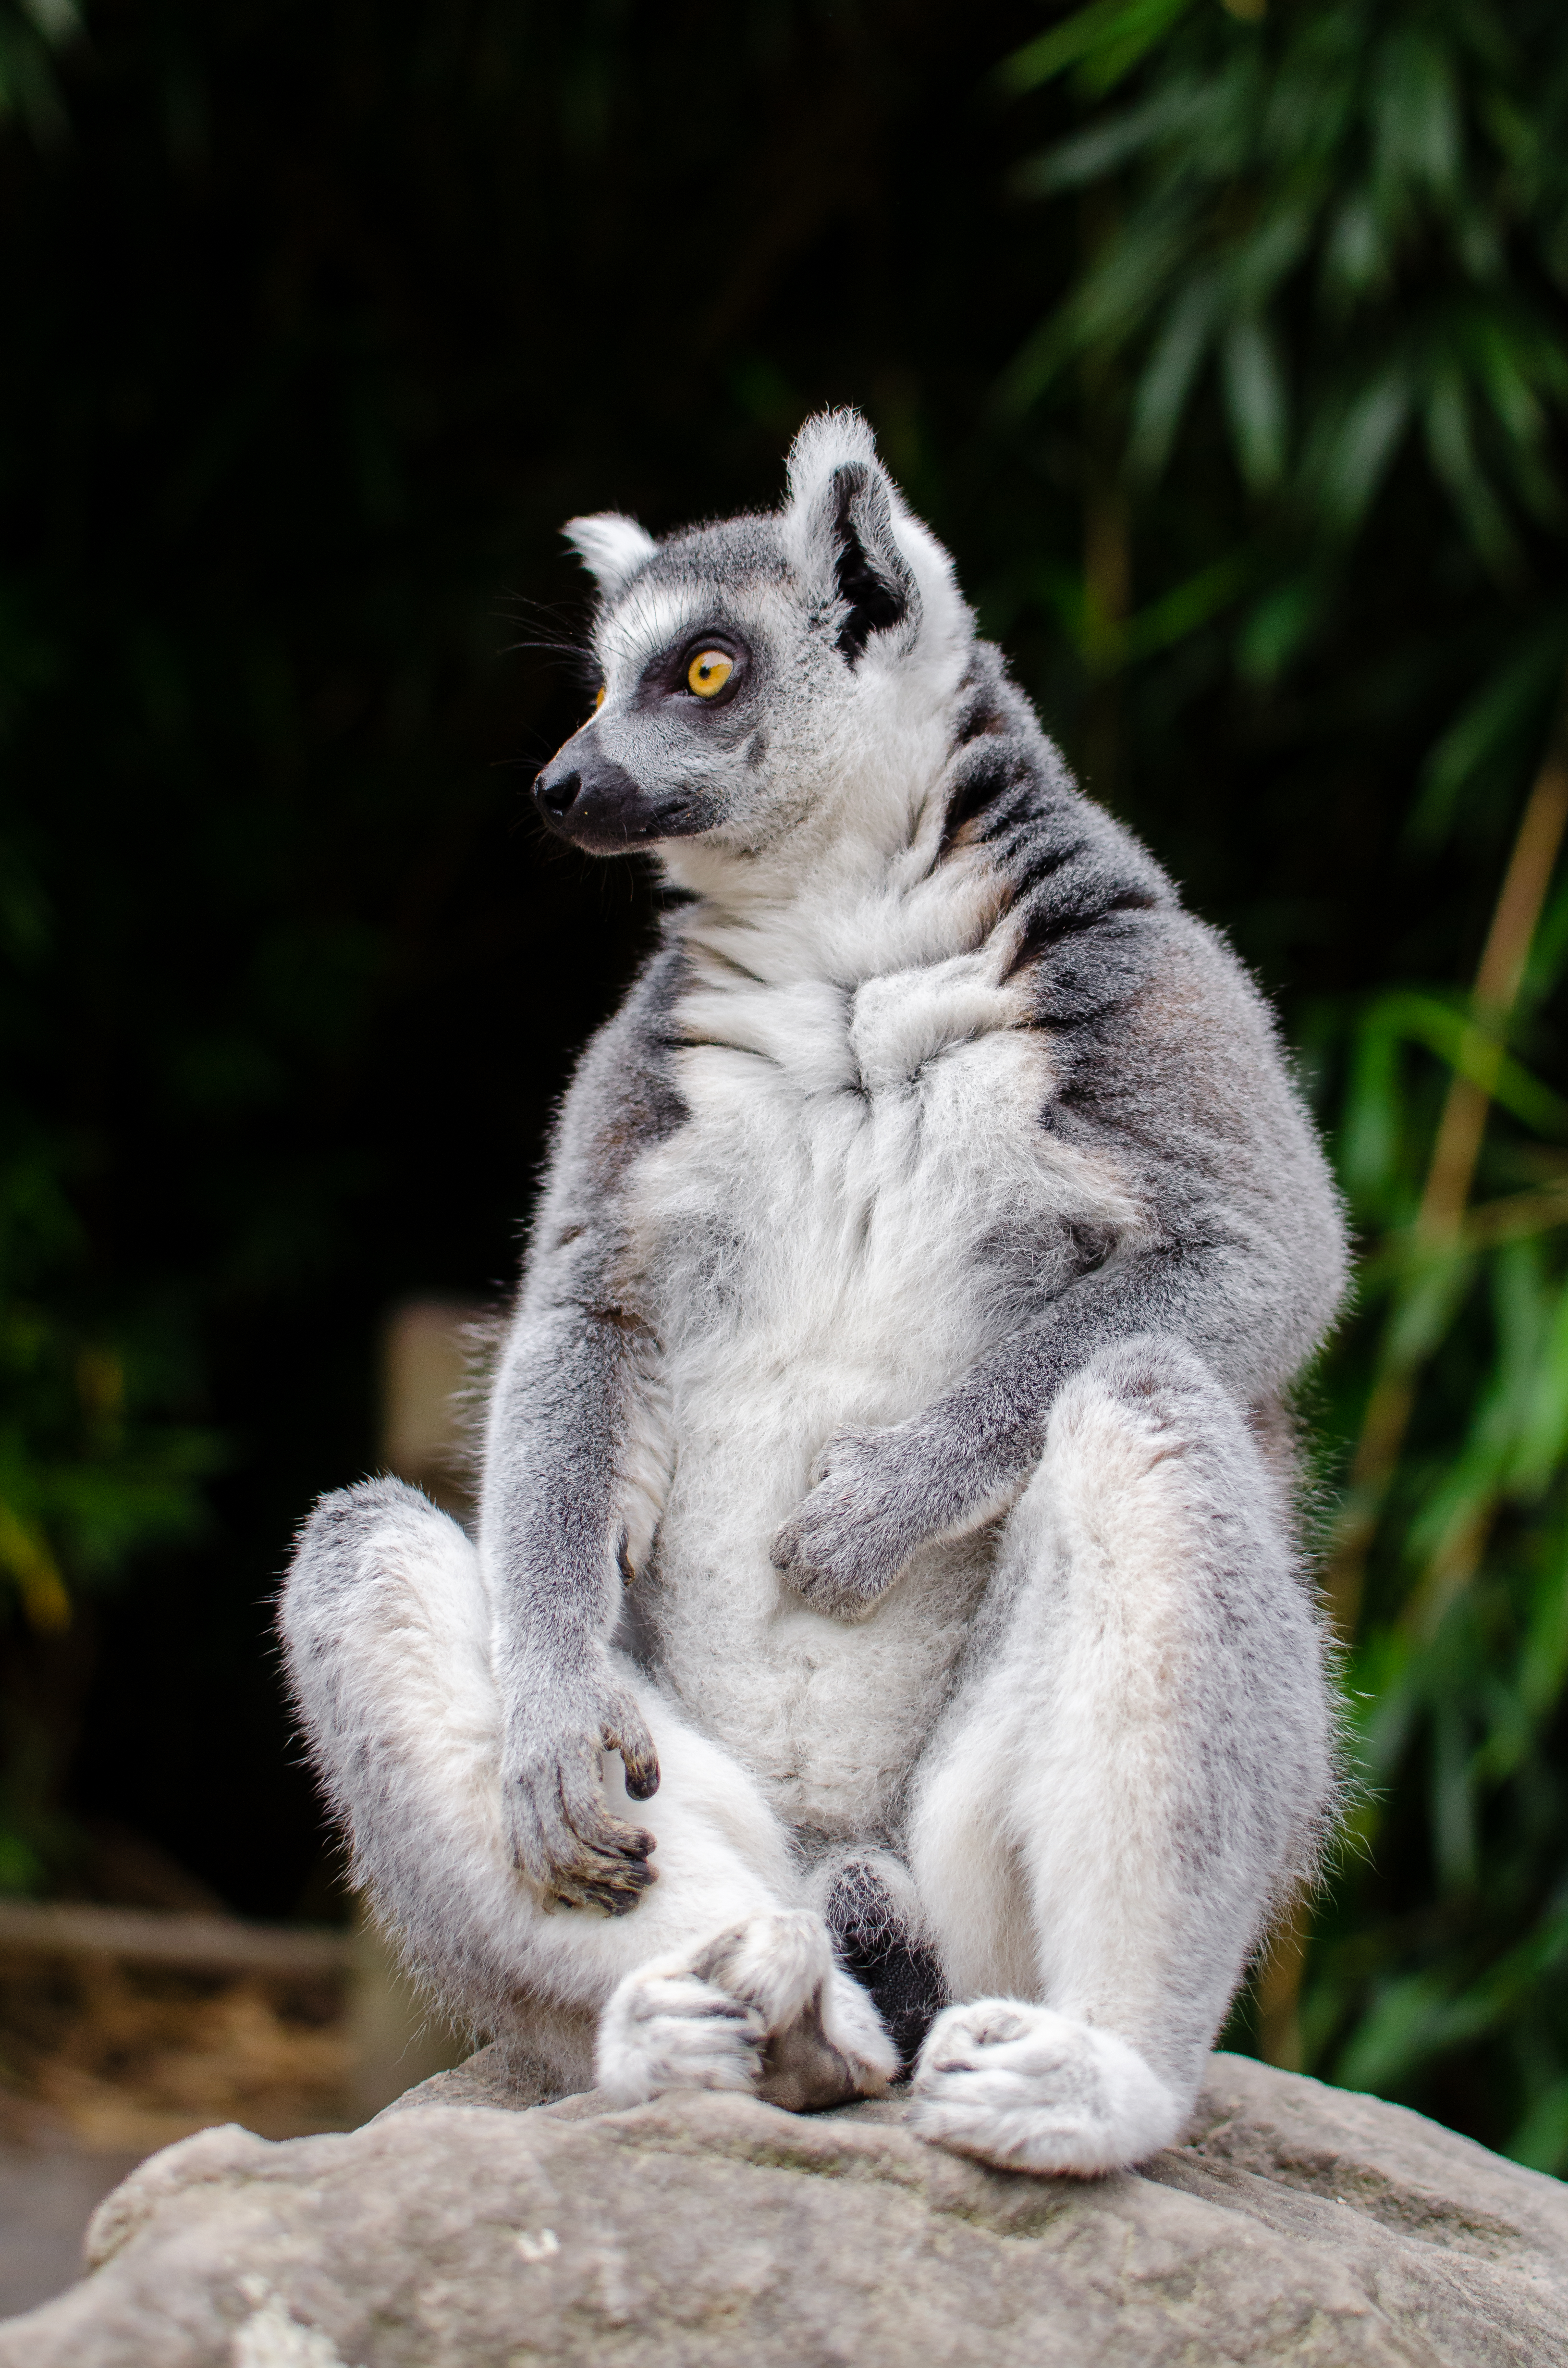
animal, wildlife, zoo, mammal, fauna, primate, madagascar, vertebrate, lemur, macaque